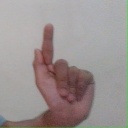
अक्षर: ळ